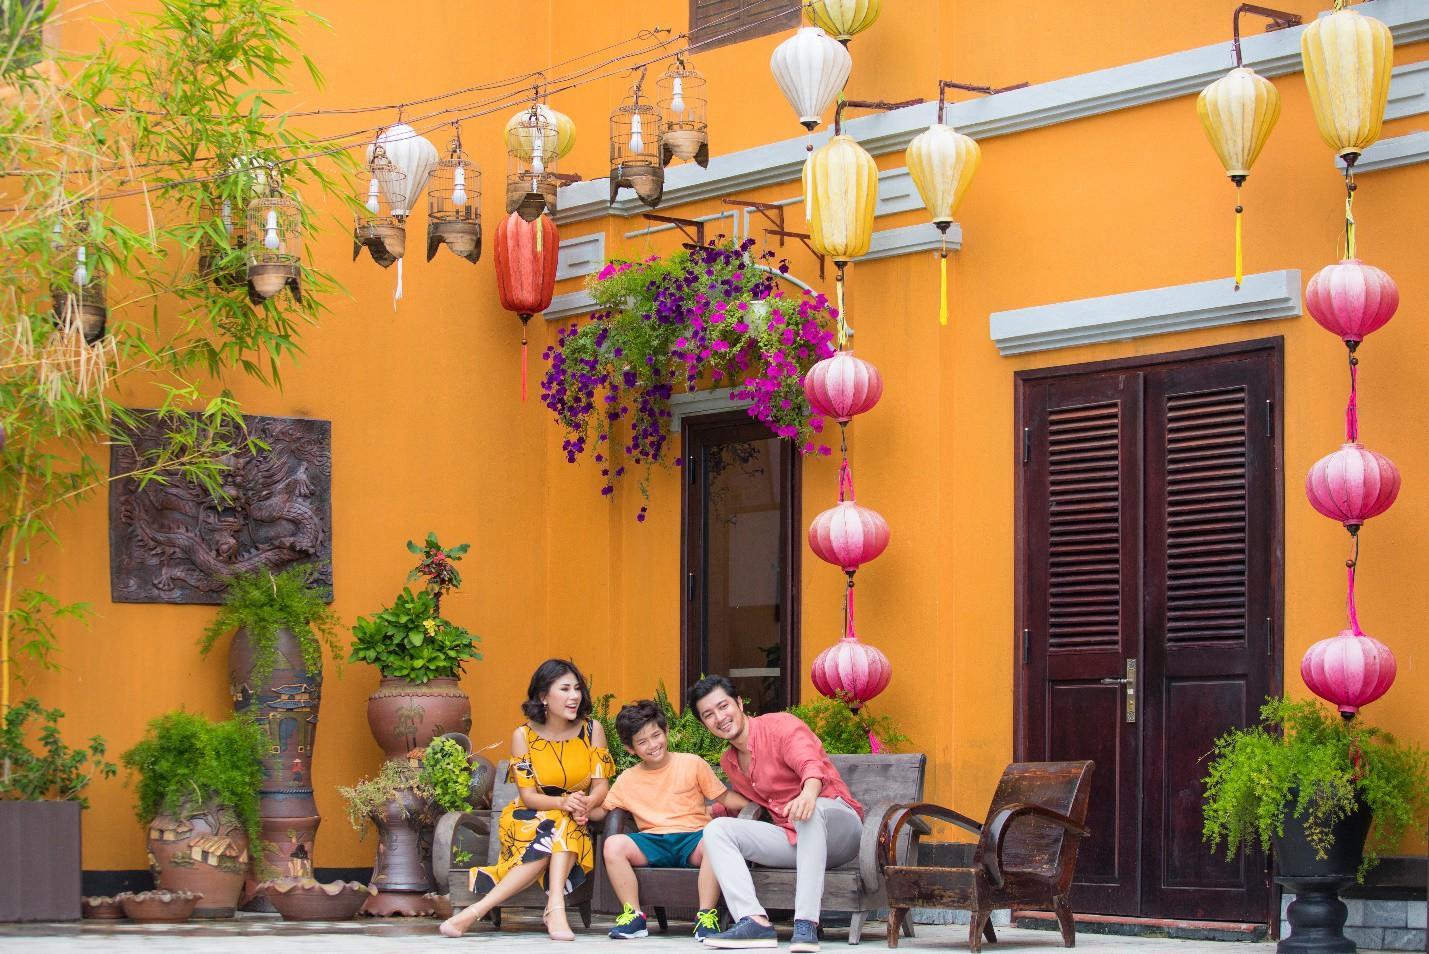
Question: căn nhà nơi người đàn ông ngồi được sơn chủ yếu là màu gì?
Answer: màu vàng